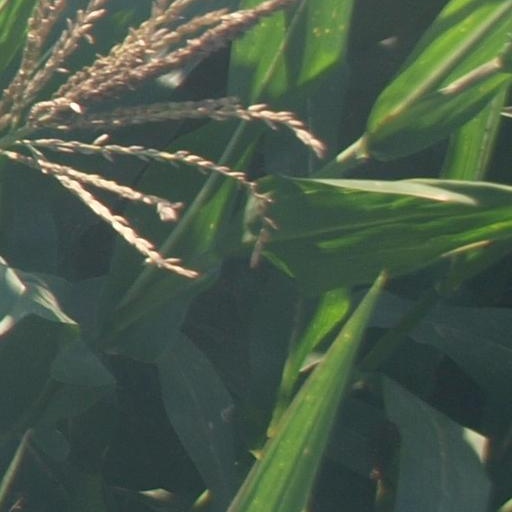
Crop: maize; corn